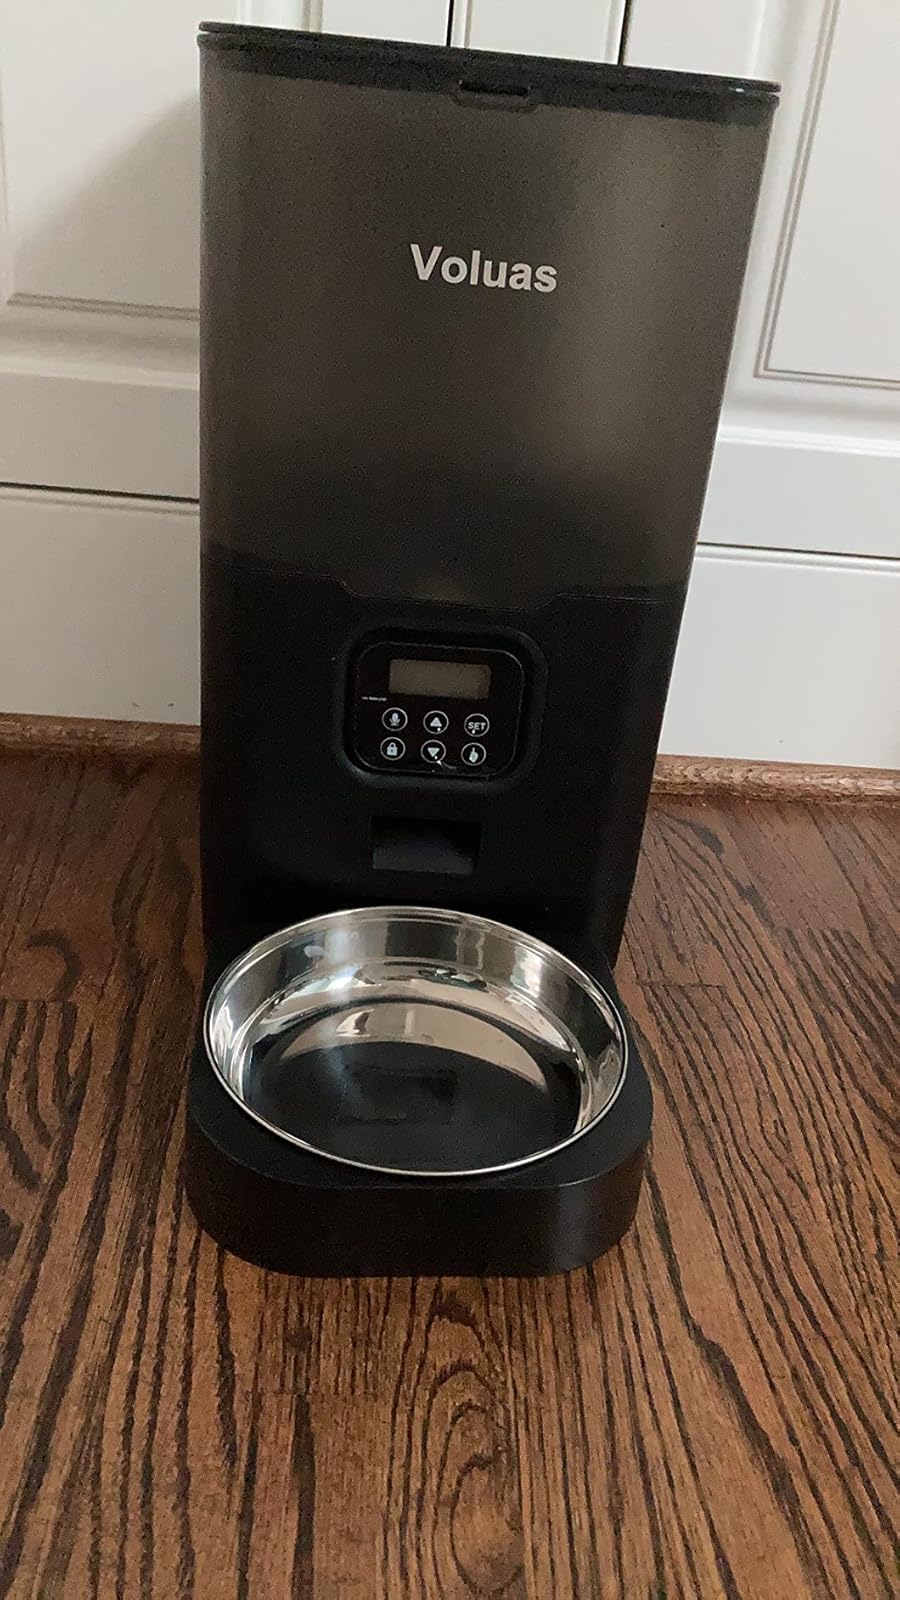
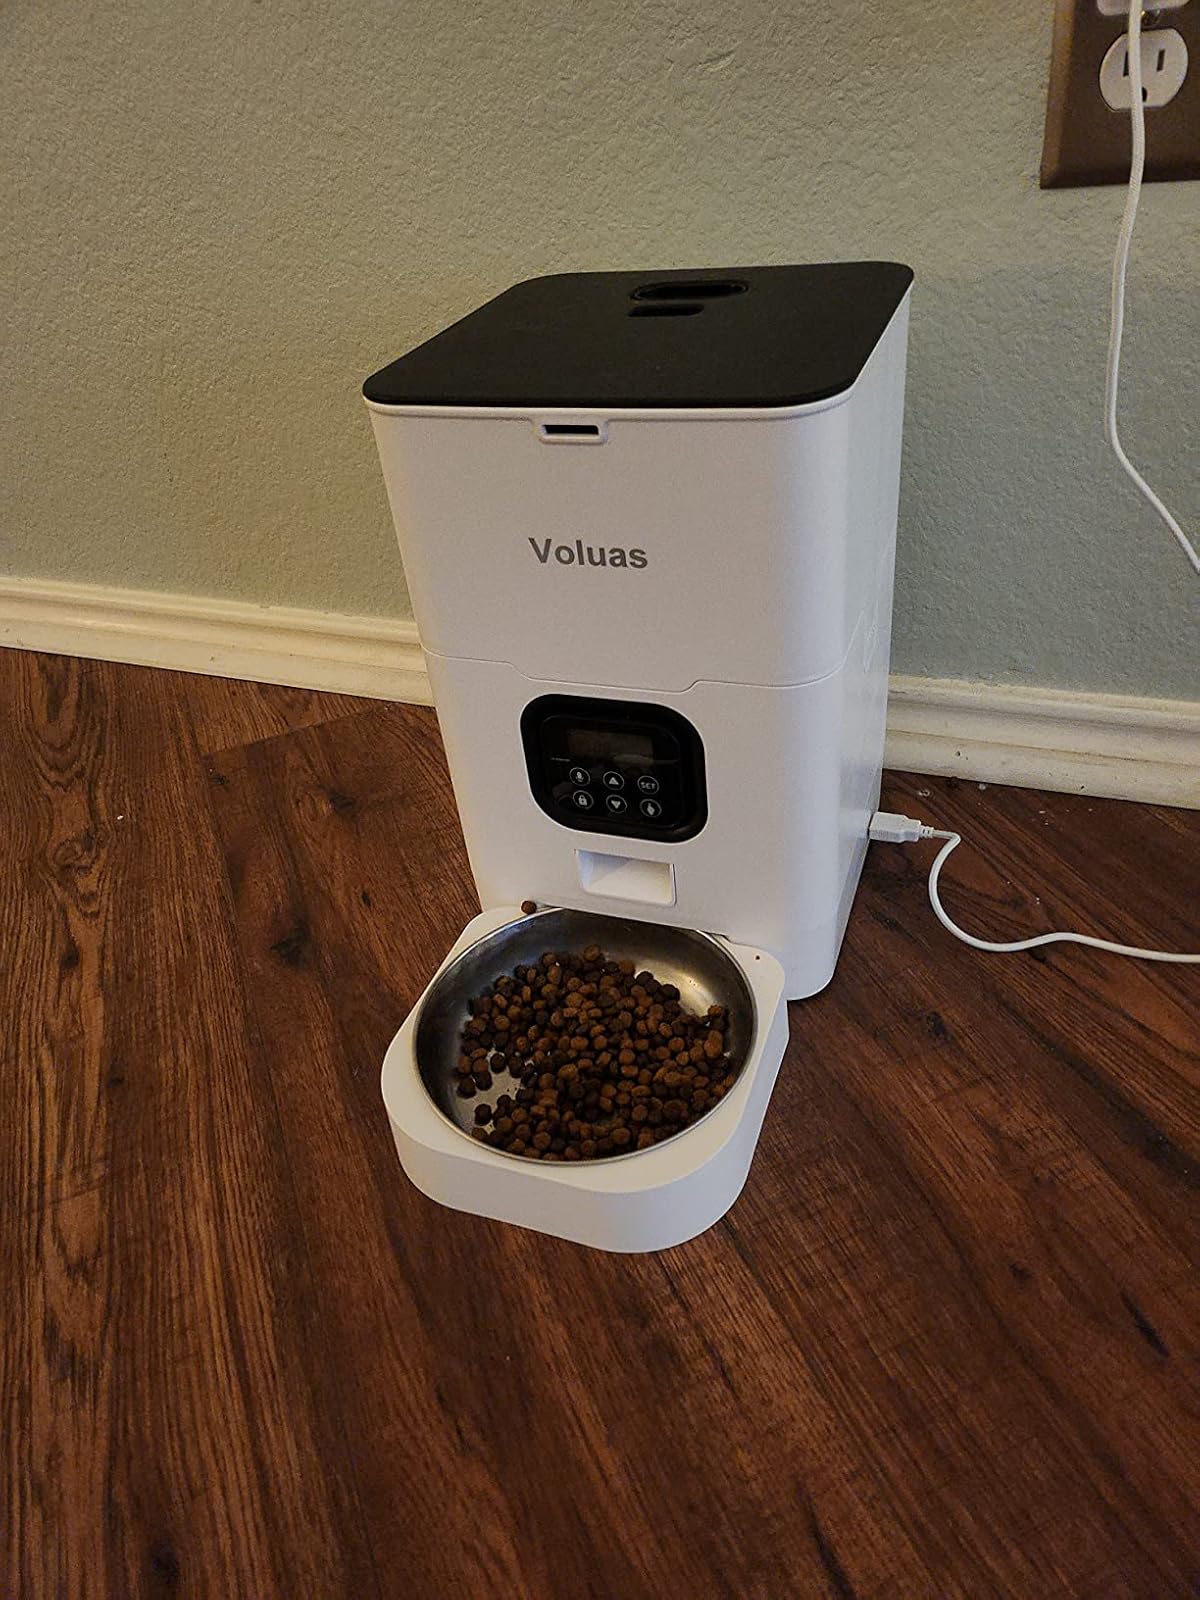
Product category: items_feeder
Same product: no